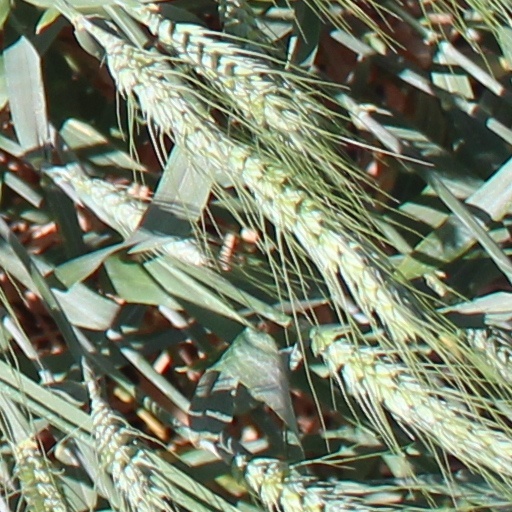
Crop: wheat